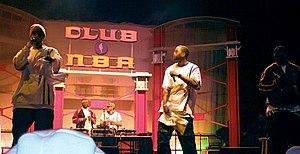
Def Squad est un supergroupe de hip-hop américain, originaire de New York. Les membres du groupe gagnent originellement en popularité à la fin des années 1990 grâce à la publication de leur single Def Squad Delite. Ils comptent en date deux albums que sont El Niño, publié en 1998, et Def Squad Presents Erick Onasis, publié en 2000, qui ont atteint le succès commercial et critique.